Tampa Museum of Art

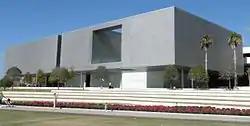

The Tampa Museum of Art is located in downtown Tampa, Florida. It exhibits modern and contemporary art, as well as Greek, Roman, and Etruscan antiquities. The museum opened its first exhibit on November 22, 1920 when the institution was called the Tampa Museum of Fine Arts. After many address changes during the institution's first several decades, it debuted an award-winning new building in 2010 for its permanent location along Tampa's Riverwalk on the banks of Hillsborough River.